Culture of Bengal

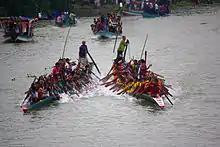
A "Nouka Baich" competition taking place in the monsoon season.

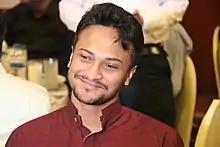
Cricketer Shakib Al Hasan is currently crowned the world's best all-rounder in all formats for ODI cricket, and one of the greatest of all times.

Traditional Bengali sports consisted of various martial arts and various racing sports, though the British-introduced sports of cricket and football are now most popular amongst Bengalis.